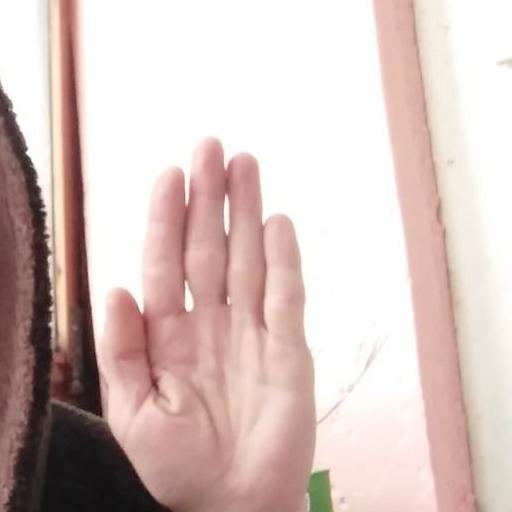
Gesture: stop